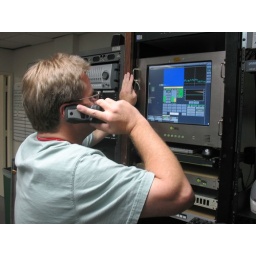
Talking to the field in a test of the new live truck and receive system.